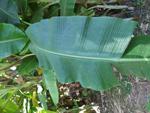
Label: xamthomonas